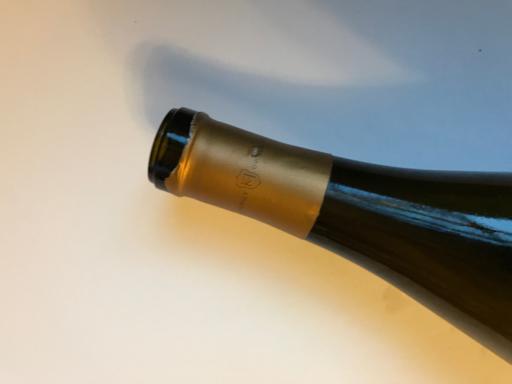
Label: glass